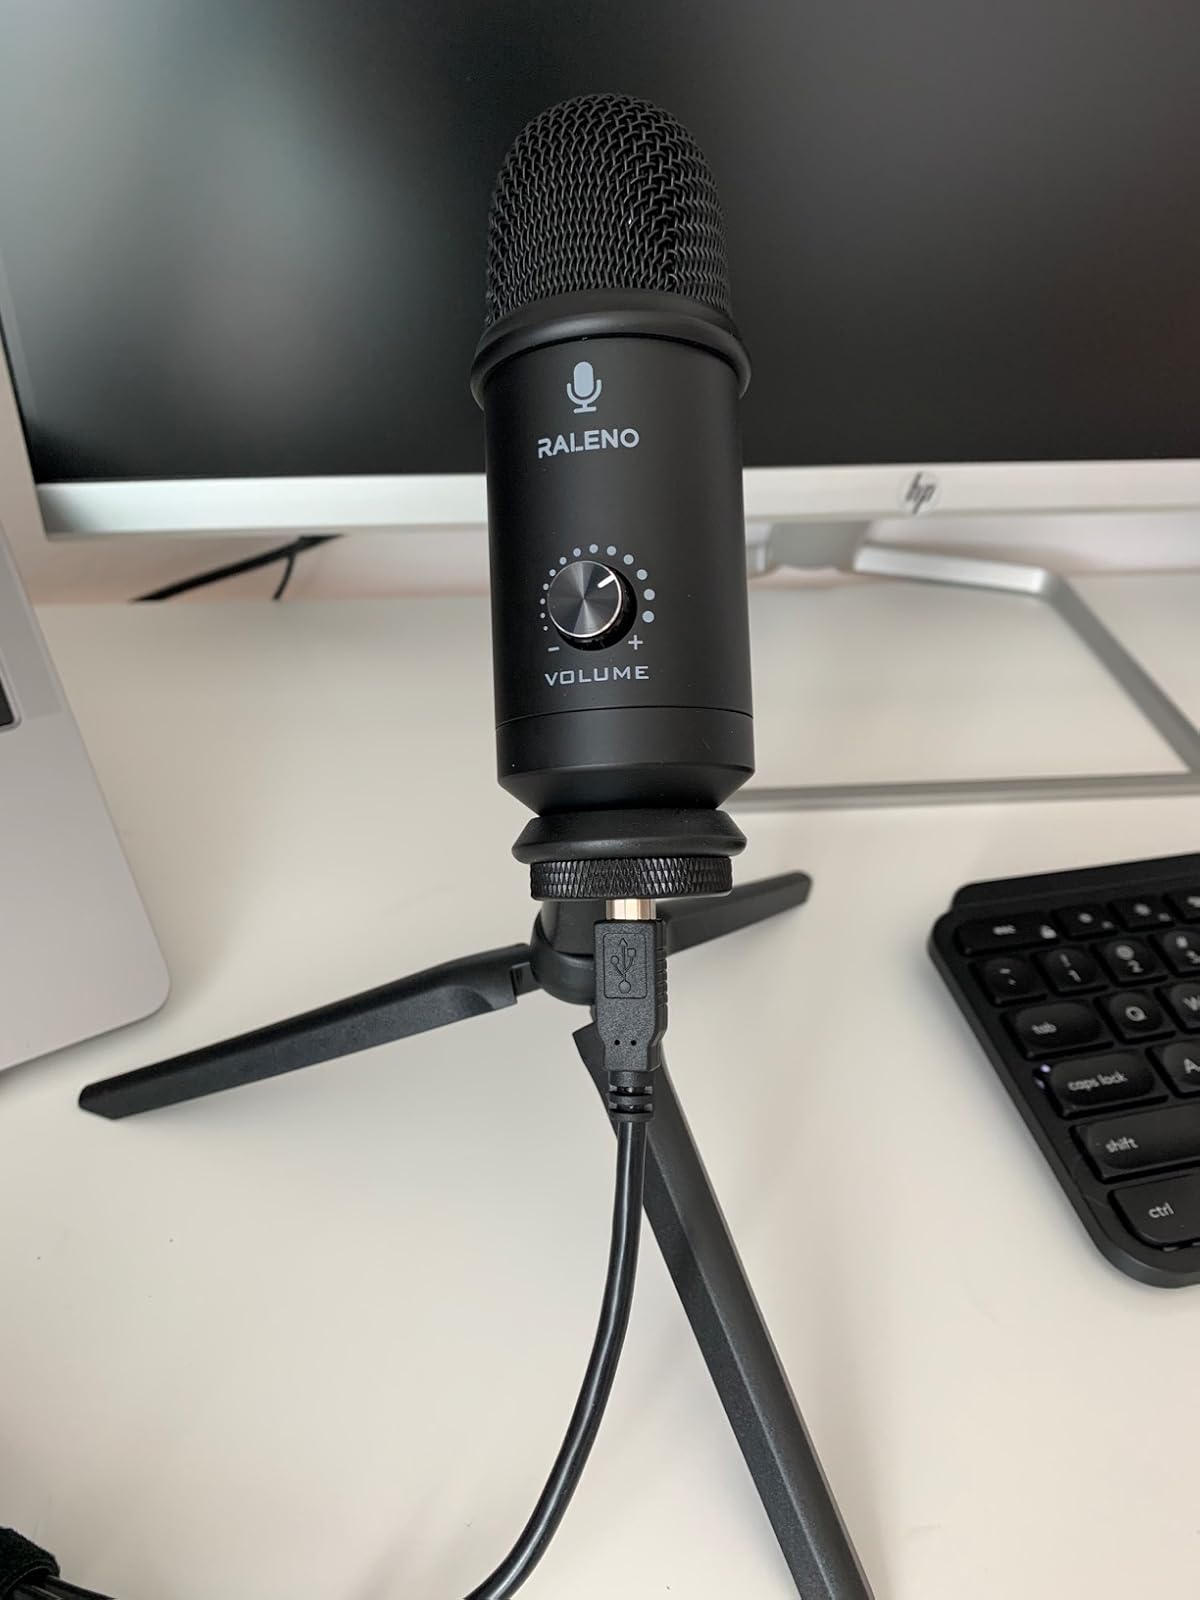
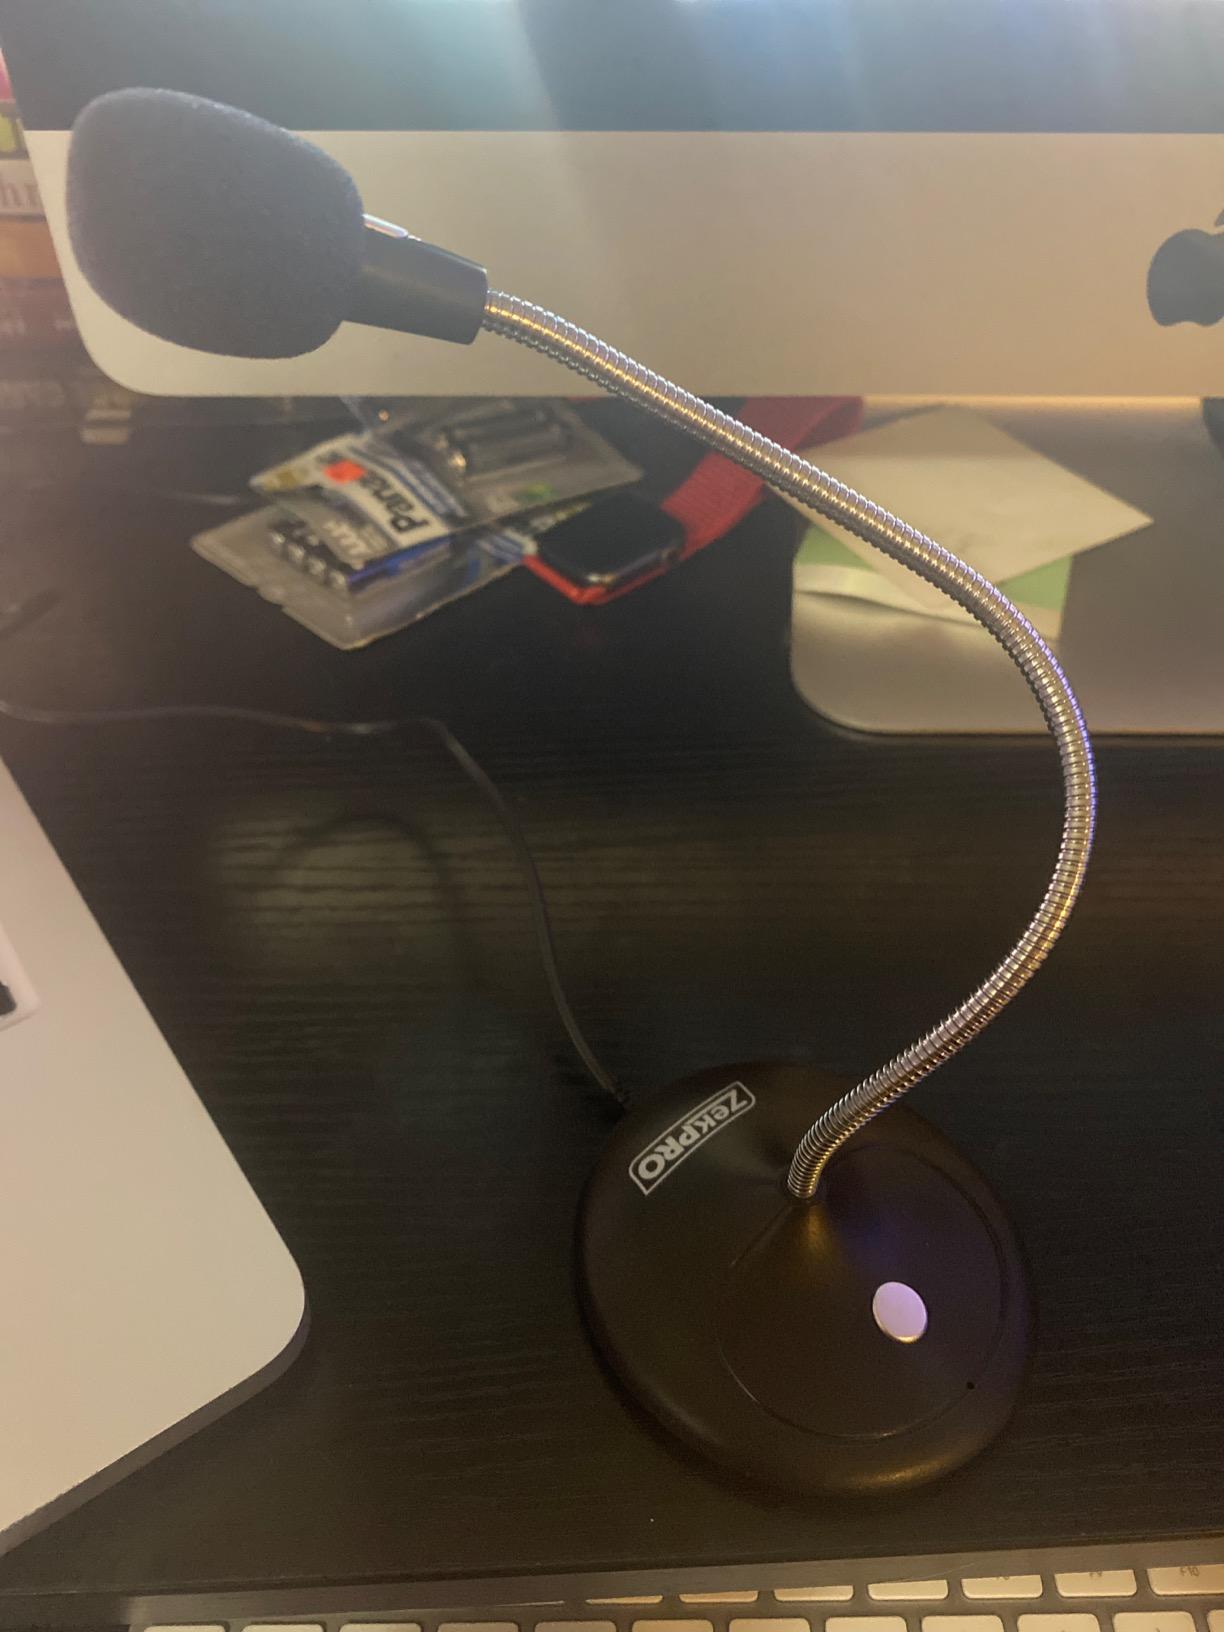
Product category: microphone
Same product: no